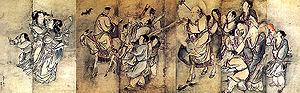
Les trésors nationaux de Corée du Sud sont un ensemble d'objets et de bâtiments qui ont été reconnus par le gouvernement sud-coréen pour leur exceptionnelle valeur historique, artistique et culturelle.
Kim Hong-do, connu aussi sous le nom de Danwon, est un peintre coréen de la fin de la période de Joseon.